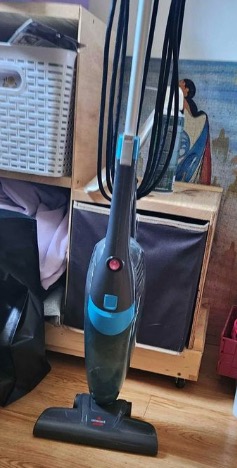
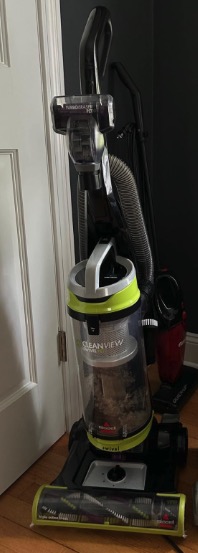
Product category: items_vacuum
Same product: no